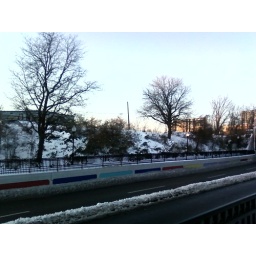
clear sky make for a good shot of these bare trees. they look even better in the summer